Martha Austin Phelps

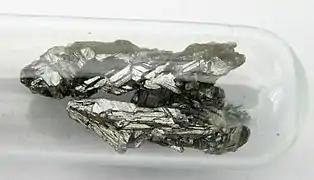
Image of elemental arsenic.

Martha's work is primarily recognized for her development of a protocol estimating arsenic as ammonium magnesium arsenate. The paper detailing the procedure was published in 1900. The protocol became a standard method of arsenic estimation in quantitative analysis studies and was written into textbooks for several years.